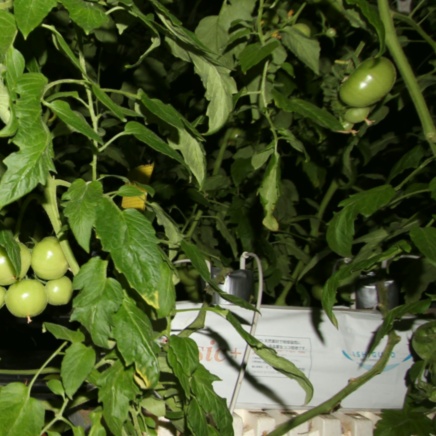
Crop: tomato